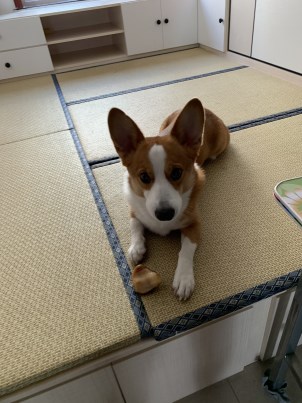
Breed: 2909-n000116-Cardigan